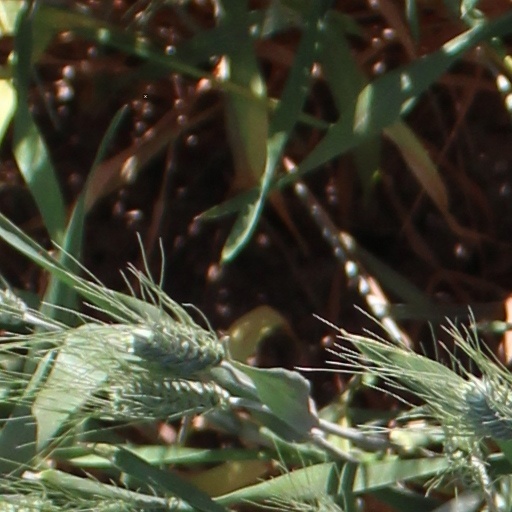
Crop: wheat